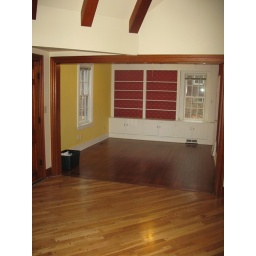
standing in living room, looking at den. front door on the left side of pic